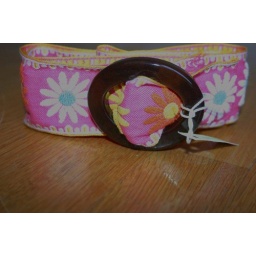
Women's belt in hot pink with daisies. Oval brown buckle